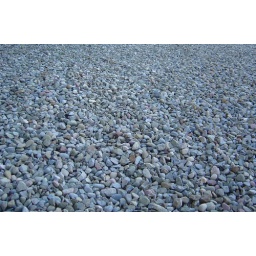
Find a rock and fling it far above the rocky mountainsAnd pray to god it hits your window sill